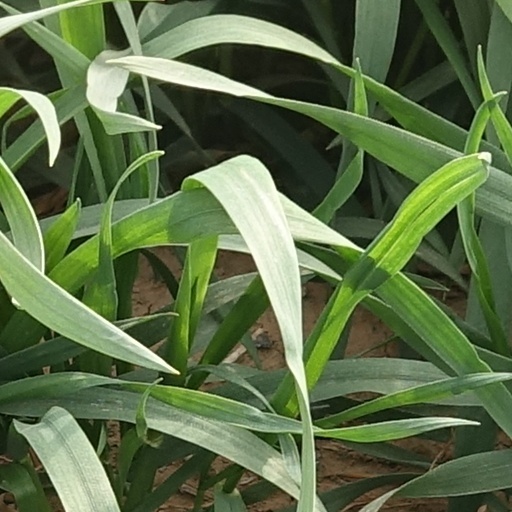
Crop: wheat